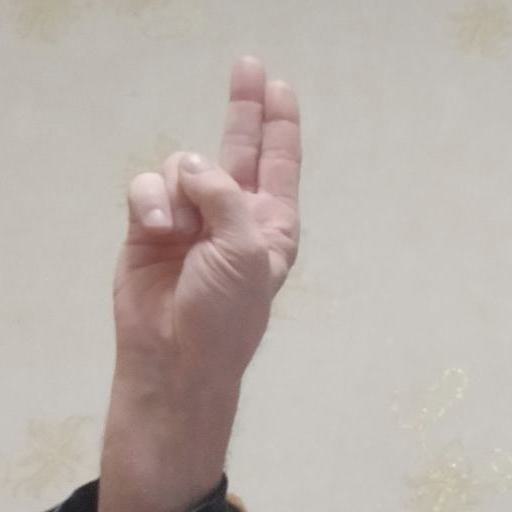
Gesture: two_up